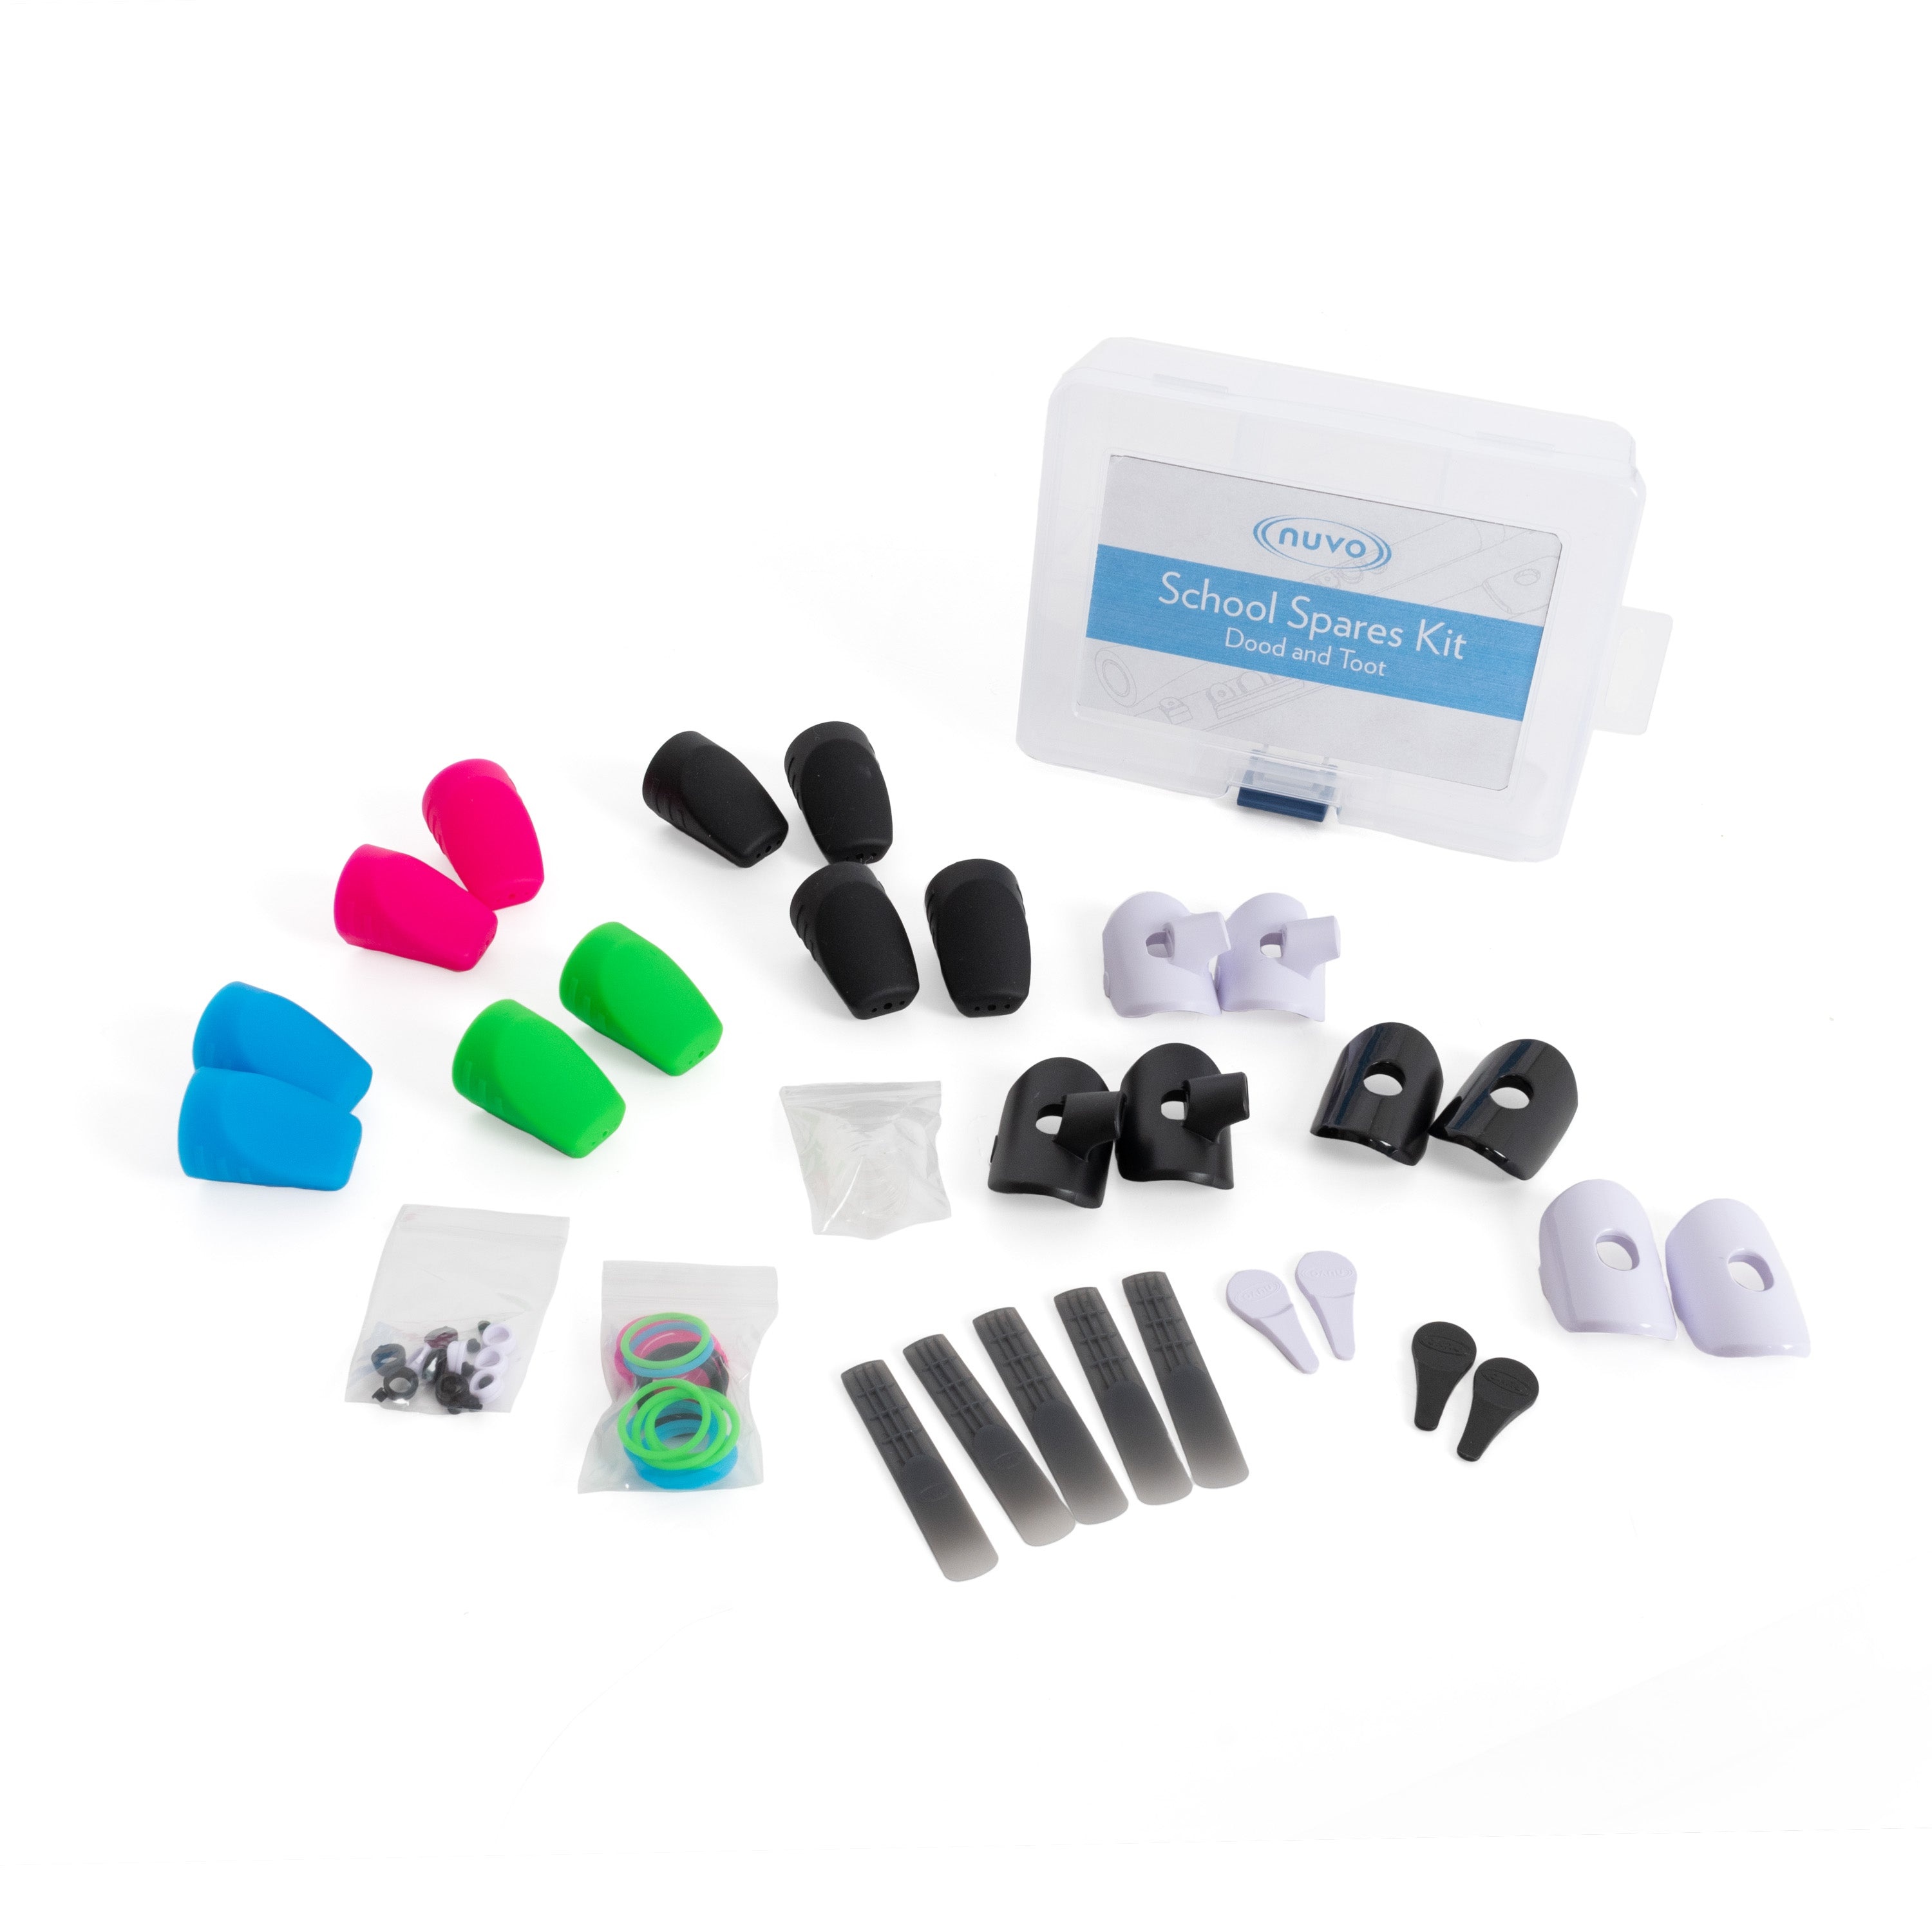
Nuvo Dood and Toot School Spares Kit
Boxed set of maintenance essentials Parts suitable for Dood and Toot Supplied in clear box with catch For any additional spares please contact us directly
Brand: Chamberlain Music
Category: Arts & Entertainment > Hobbies & Creative Arts > Musical Instrument & Orchestra Accessories > Brass Instrument Accessories > Brass Instrument Care & Cleaning > Brass Instrument Care Kits